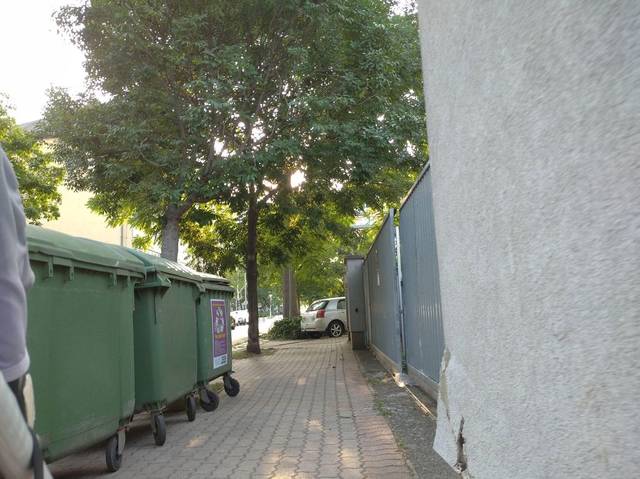
Region: Hungary
Coordinates: 47.522, 19.056